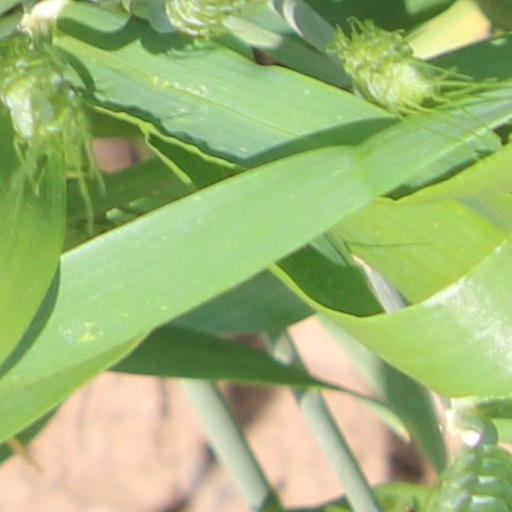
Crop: wheat